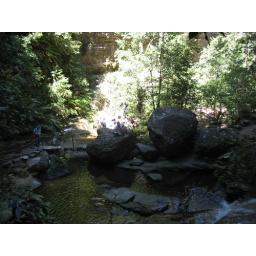
Pictures from my hike in the beautiful blue mountains Pictures from my hike in the beautiful blue mountains